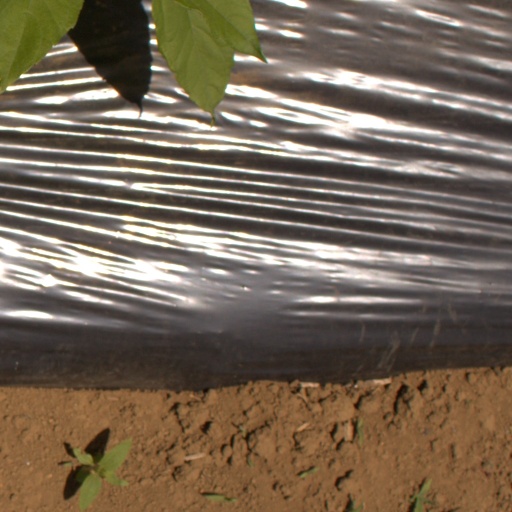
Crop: Jerusalem artichoke